Geeta Dutt

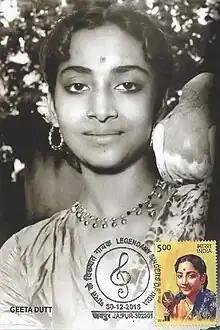
2016 postcard and stamp featuring Geeta Dutt from the series Legendary Singers of India

As a child she trained as a singer under her music teacher, Hirendranath Nandy before her family left East Bengal in 1942 and settled in Bombay. The composer K. Hanuman Prasad launched Geeta, aged sixteen, into singing for movies in 1946 when she got the first break with the mythological film "Bhakta Prahlad". She was given two lines to sing for two songs.